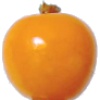
Label: Physalis 1